Redruth

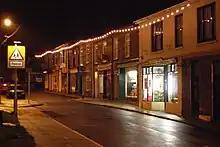
Bond Street, one of the two specialist shopping areas

A bronze sculpture of a Cornish miner by artist David Annand standing at 6 feet 7 inches was erected in April 2008.